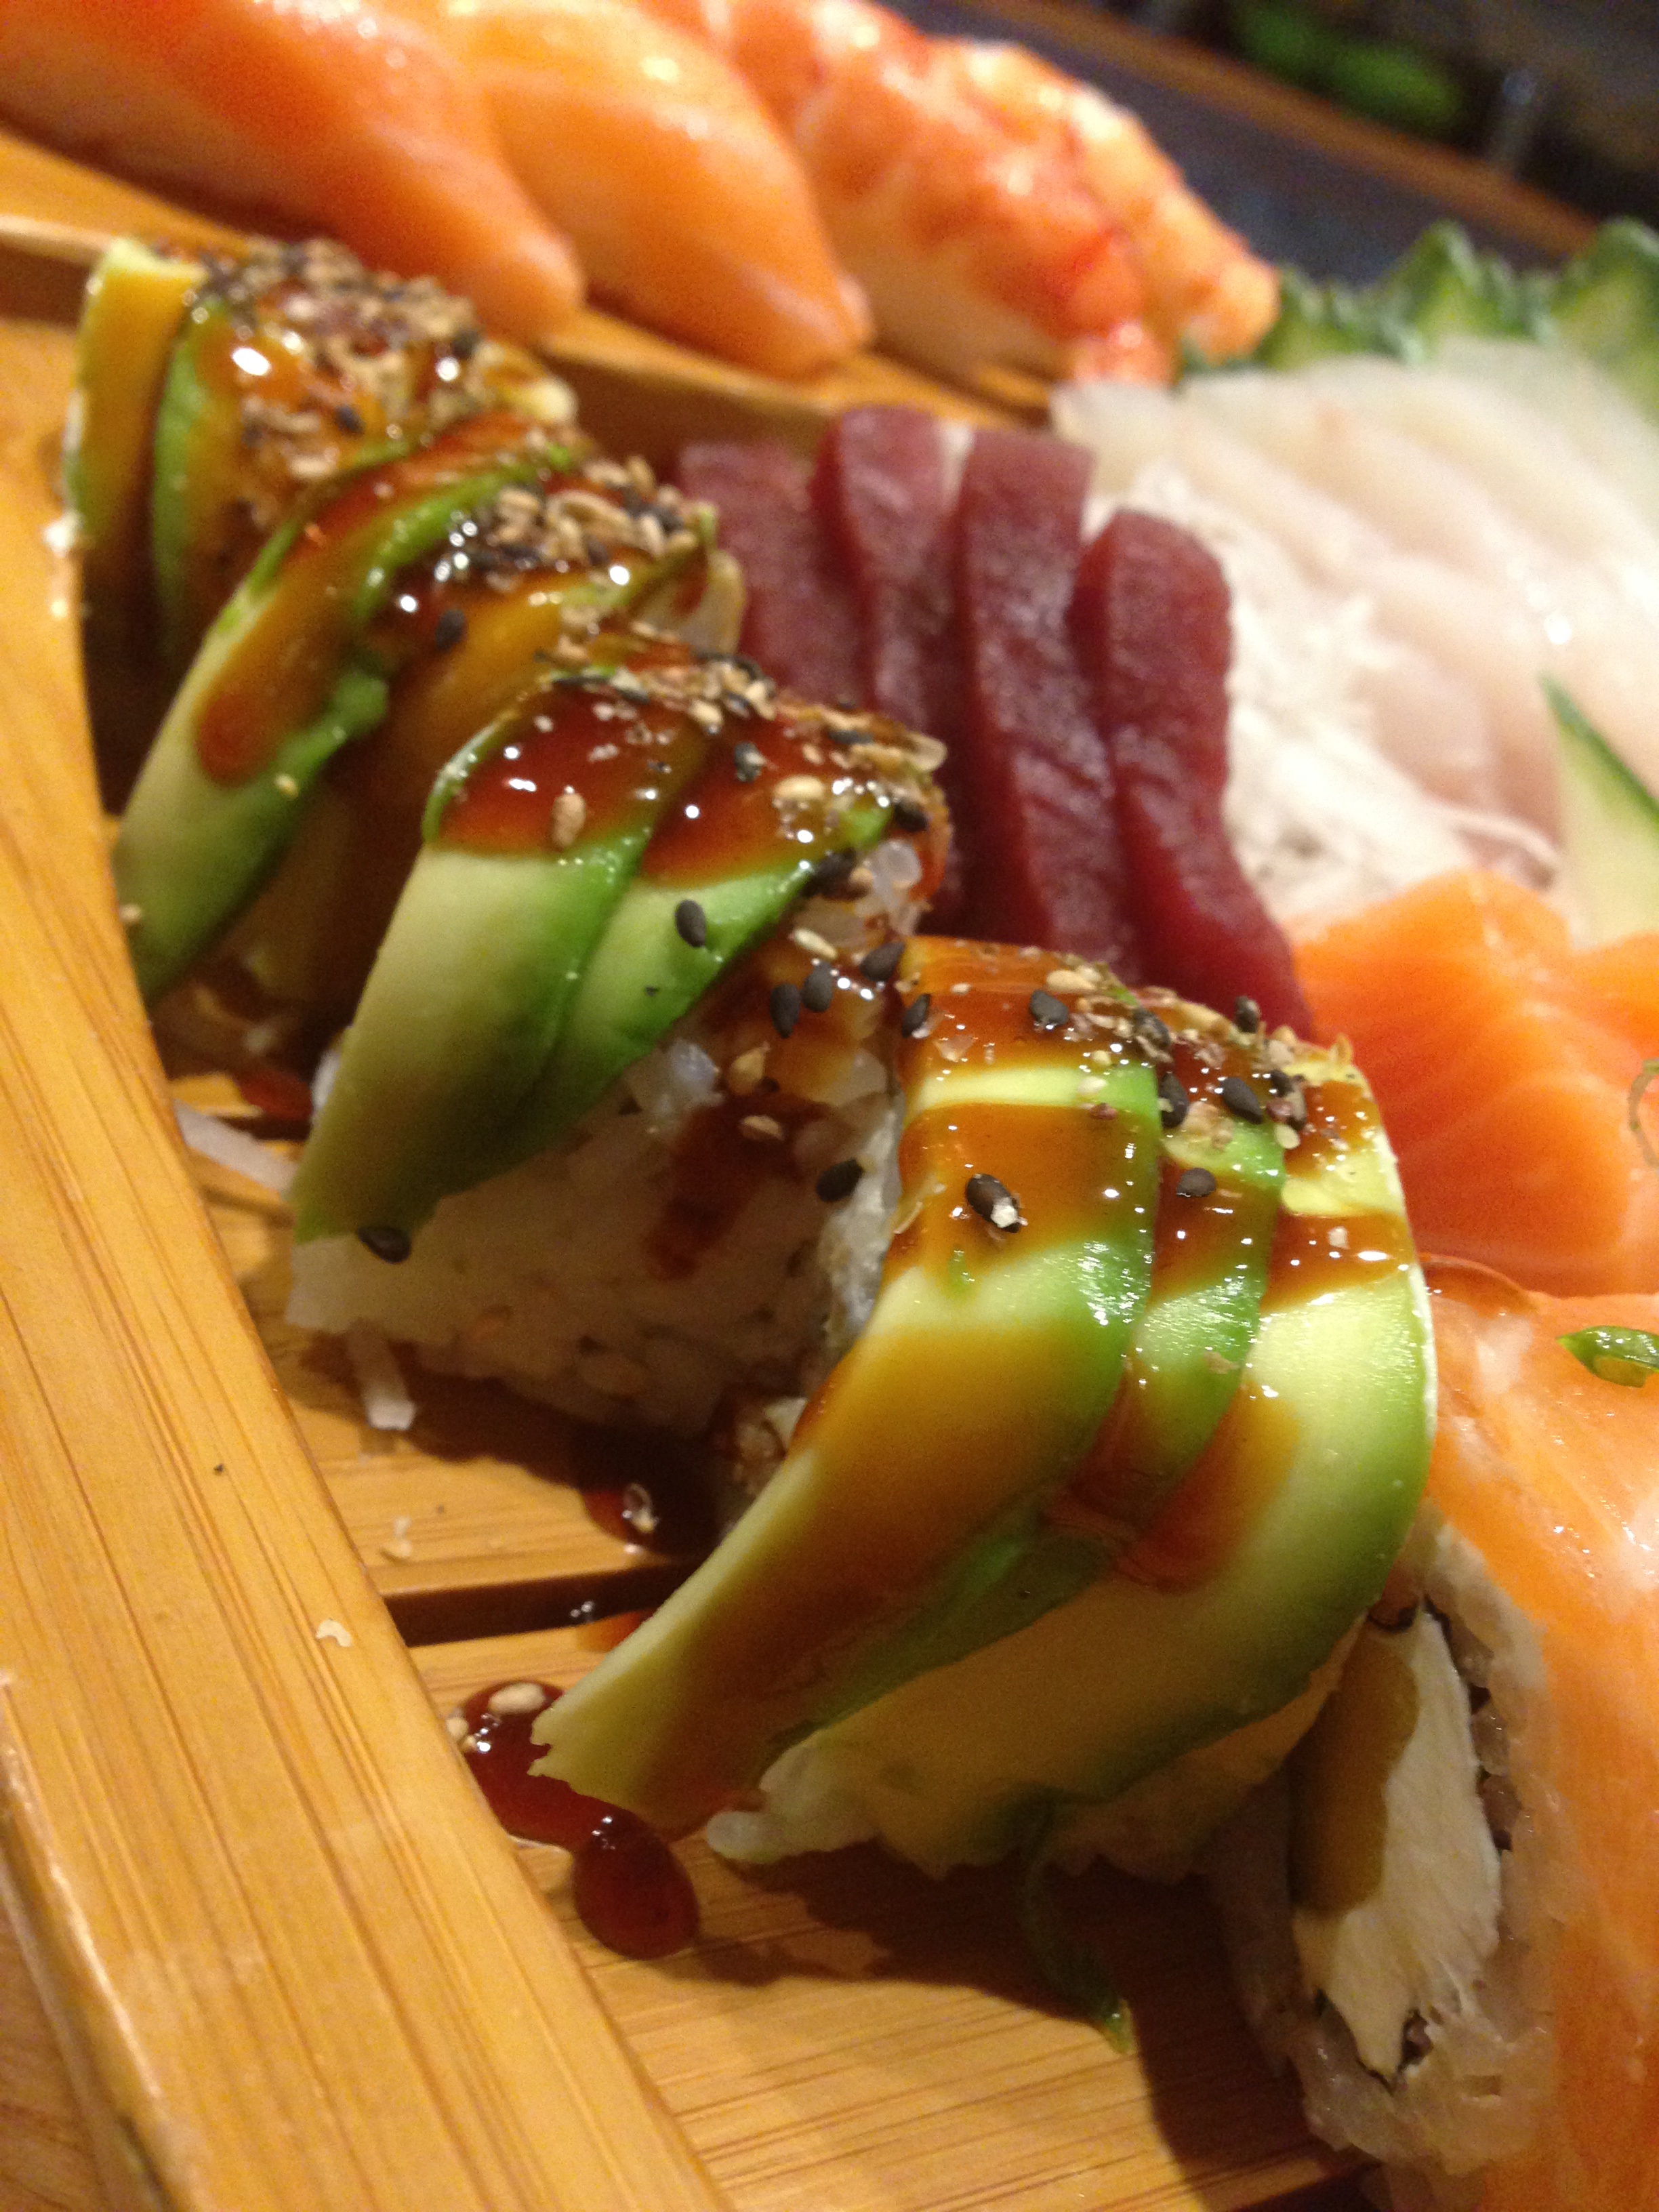
restaurant, dish, meal, food, fish, healthy, lunch, cuisine, asian food, sushi, japanese, hors d oeuvre, chinese food, japanese cuisine, california roll, jap